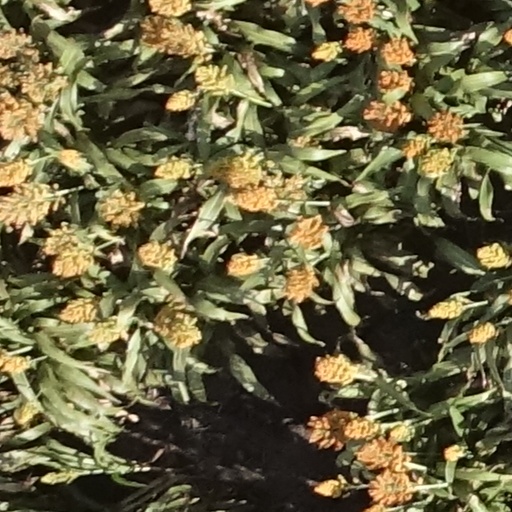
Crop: sorghum